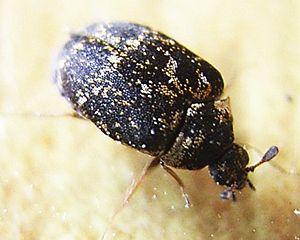
Anthrenus museorum, l'anthrène des musées, est une petite espèce d'insectes coléoptères de la famille des Dermestidae. On le rencontre dans presque toutes les parties du monde.
Les parasites du livre aussi nommés vers du livre ou poux du livre, désignent tout insecte dont la forme larvaire ou adulte endommage des livres en rongeant la reliure ou en perçant les pages par des petits trous. On y inclut également certains champignons, rats et souris.